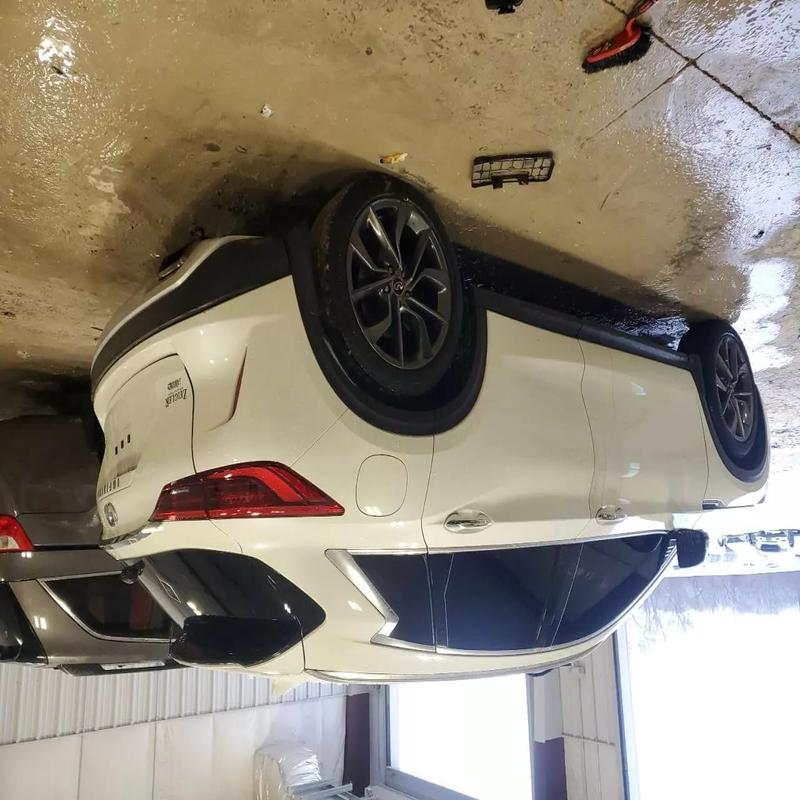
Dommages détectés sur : plaque d'immatriculation arrière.
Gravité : mineur